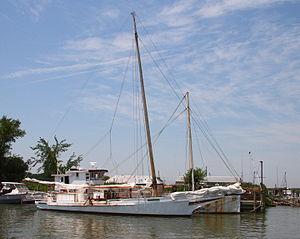
Bateau Thomas W. Clyde à Knapp's Narrows, sur l'île Tilghman, dans le Maryland, Etats-Unis, devant un bateau de travail